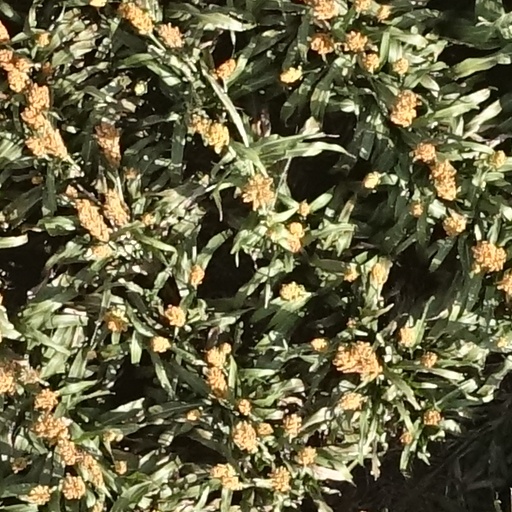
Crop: sorghum